Arsuk

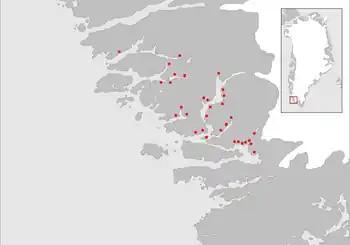
Map of the "Middle settlement" of the Norse in medieval Greenland. No written documents of this settlement exist and the name Middle settlement is constructed by modern archaeologists. The red dots indicate known Norse farm ruins.

The region was first settled by people of the Saqqaq culture arriving from the north. The area was resettled by the Norse between the 10th century and the 14th century. Thule people were the second southbound Inuit migration, to arrive in the region in the 15th century, with the area permanently settled since then.